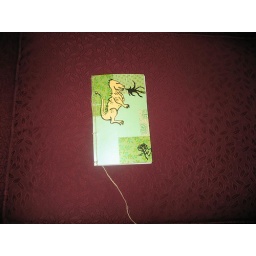
A book I made from copier paper and a card given to me by a friend